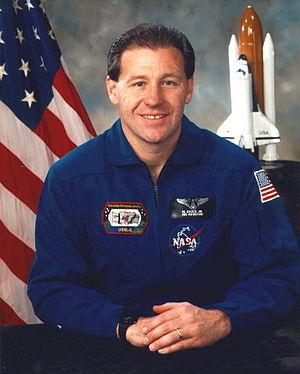
Albert Sacco, Jr. est un astronaute américain né le 3 mai 1949.